Scorpion in Love

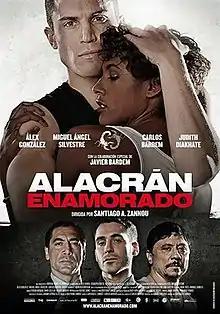
Film poster

Scorpion in Love is a 2013 Spanish romantic drama film directed by Santiago A. Zannou and starring Álex González, Miguel Ángel Silvestre, Carlos Bardem, Judith Diakhate and Javier Bardem. It is based on the novel of the same name by Carlos Bardem, who also wrote the screenplay with Zannou.